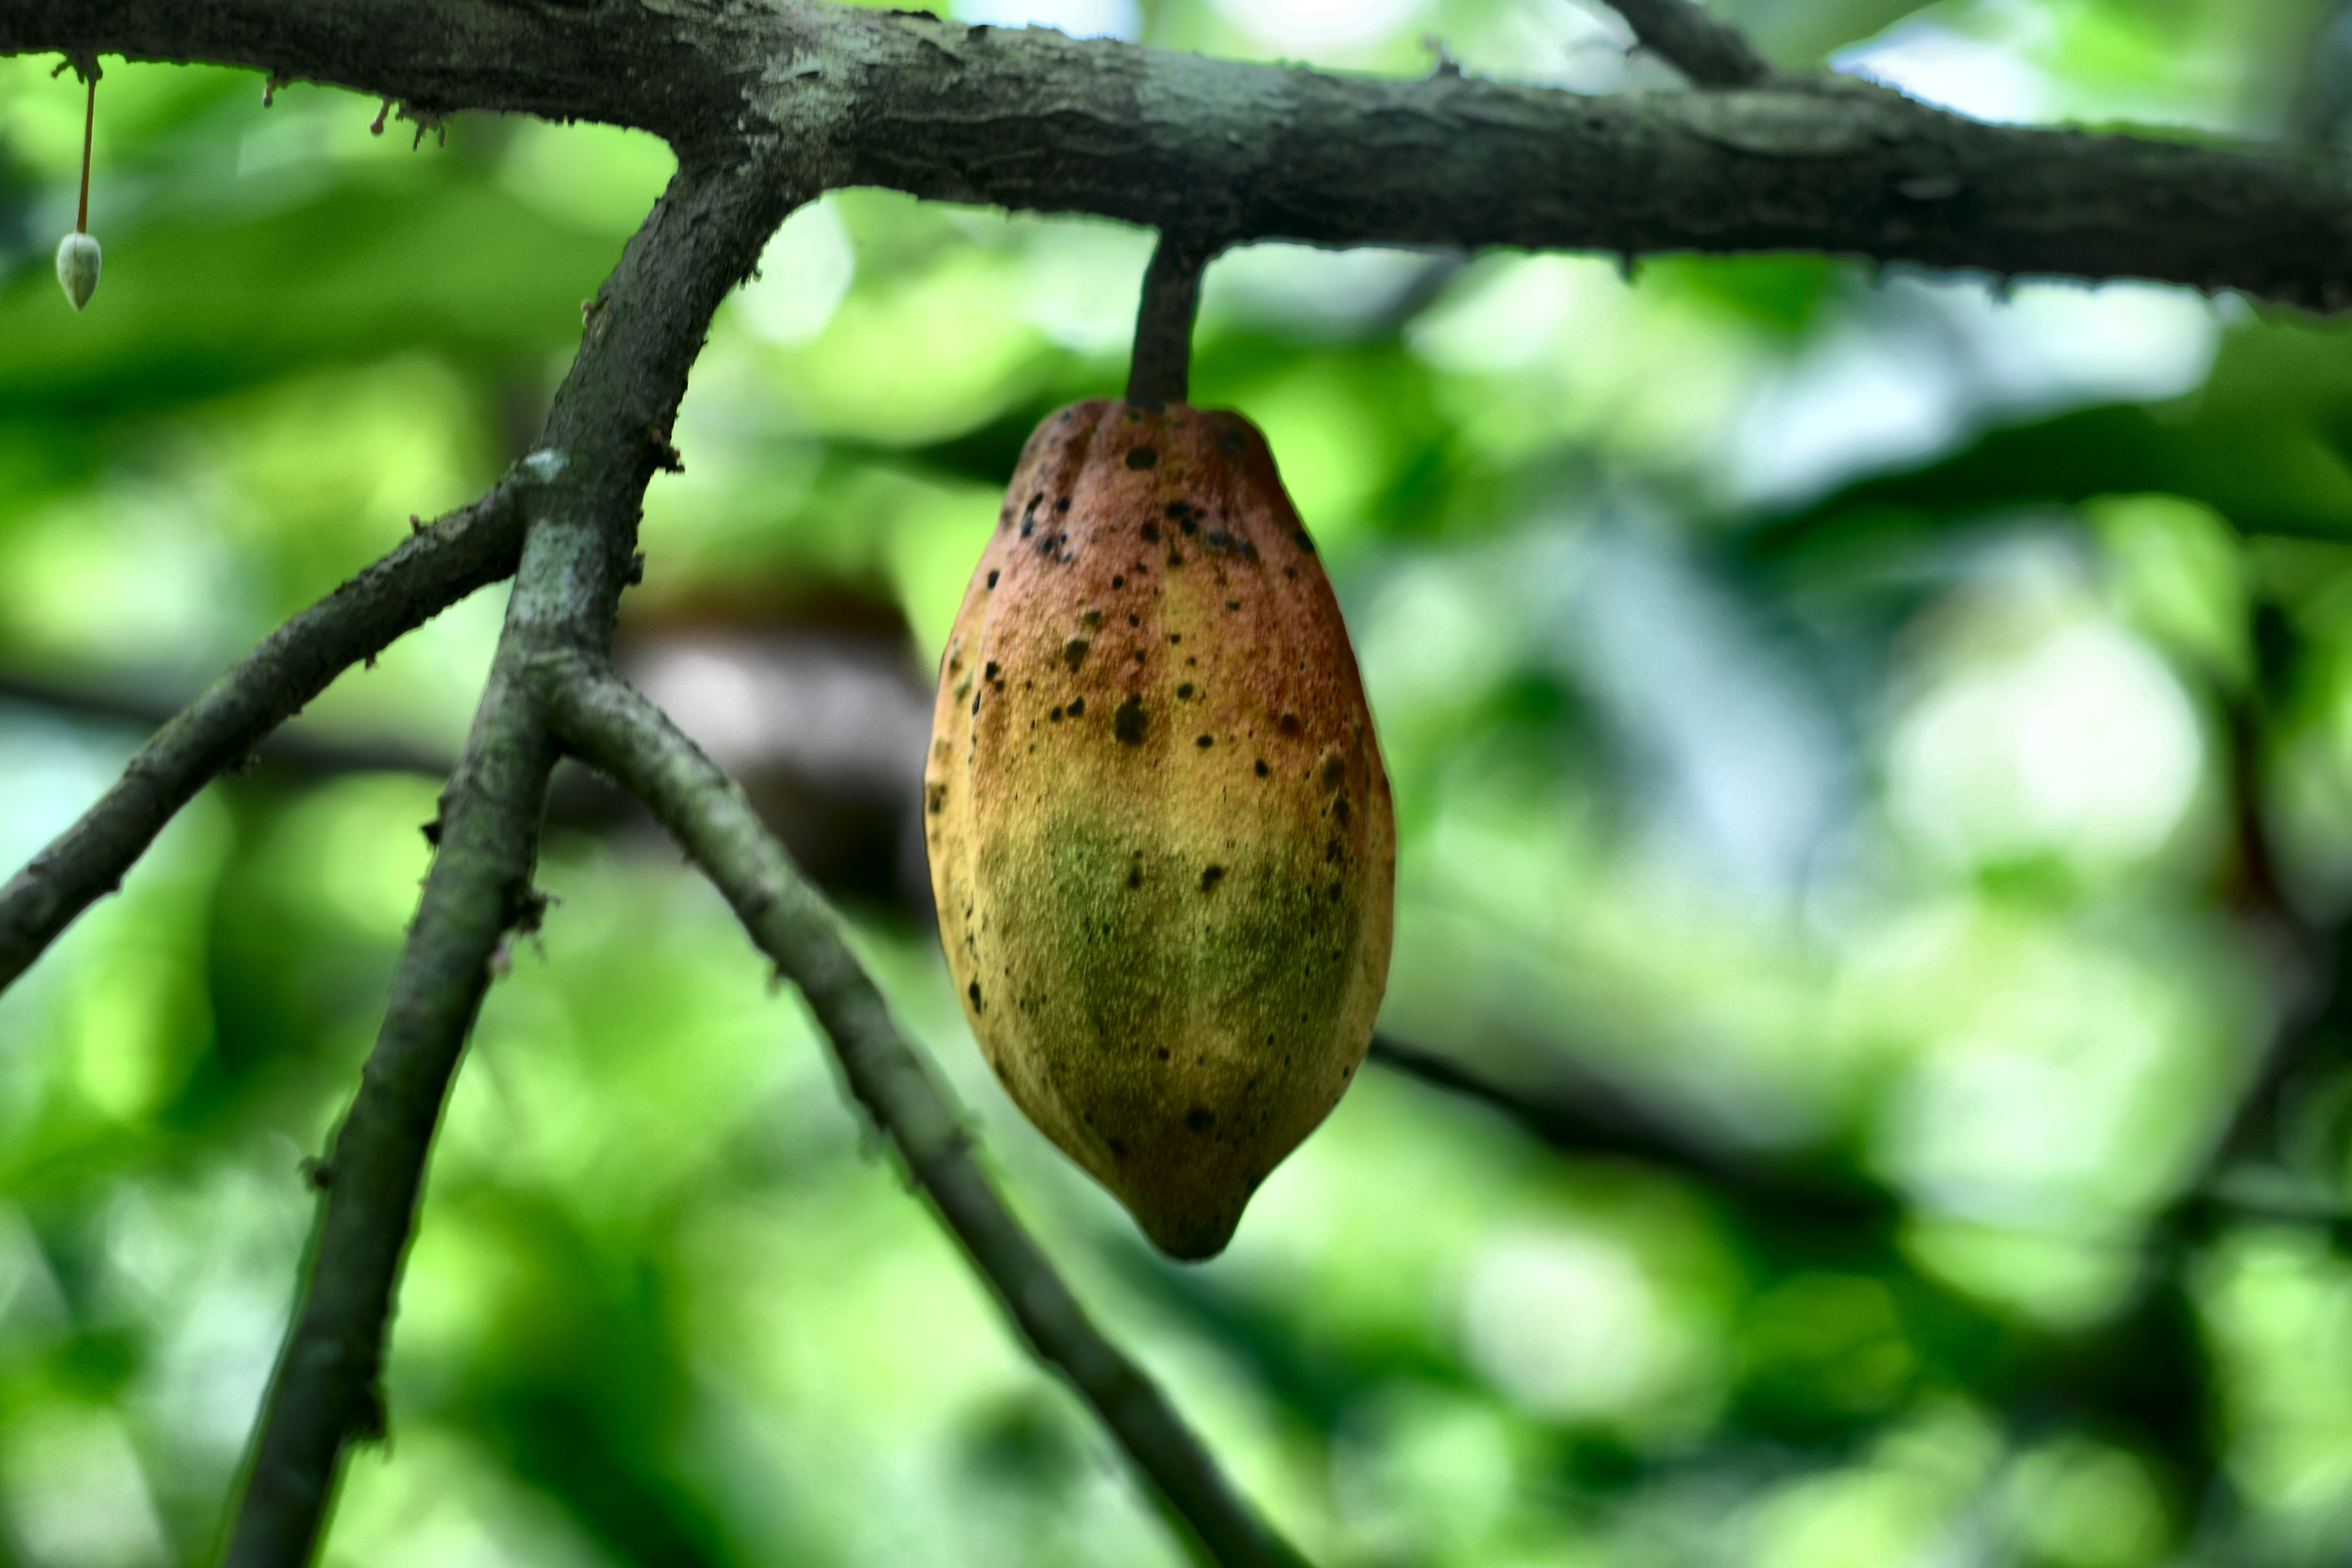
Maturity: mature
Variety: Amelonado